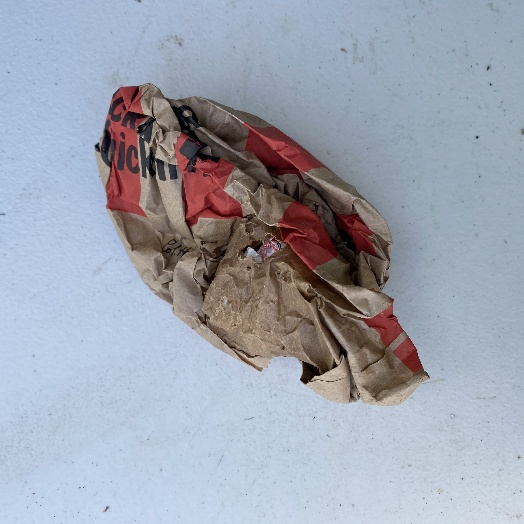
Label: Paper